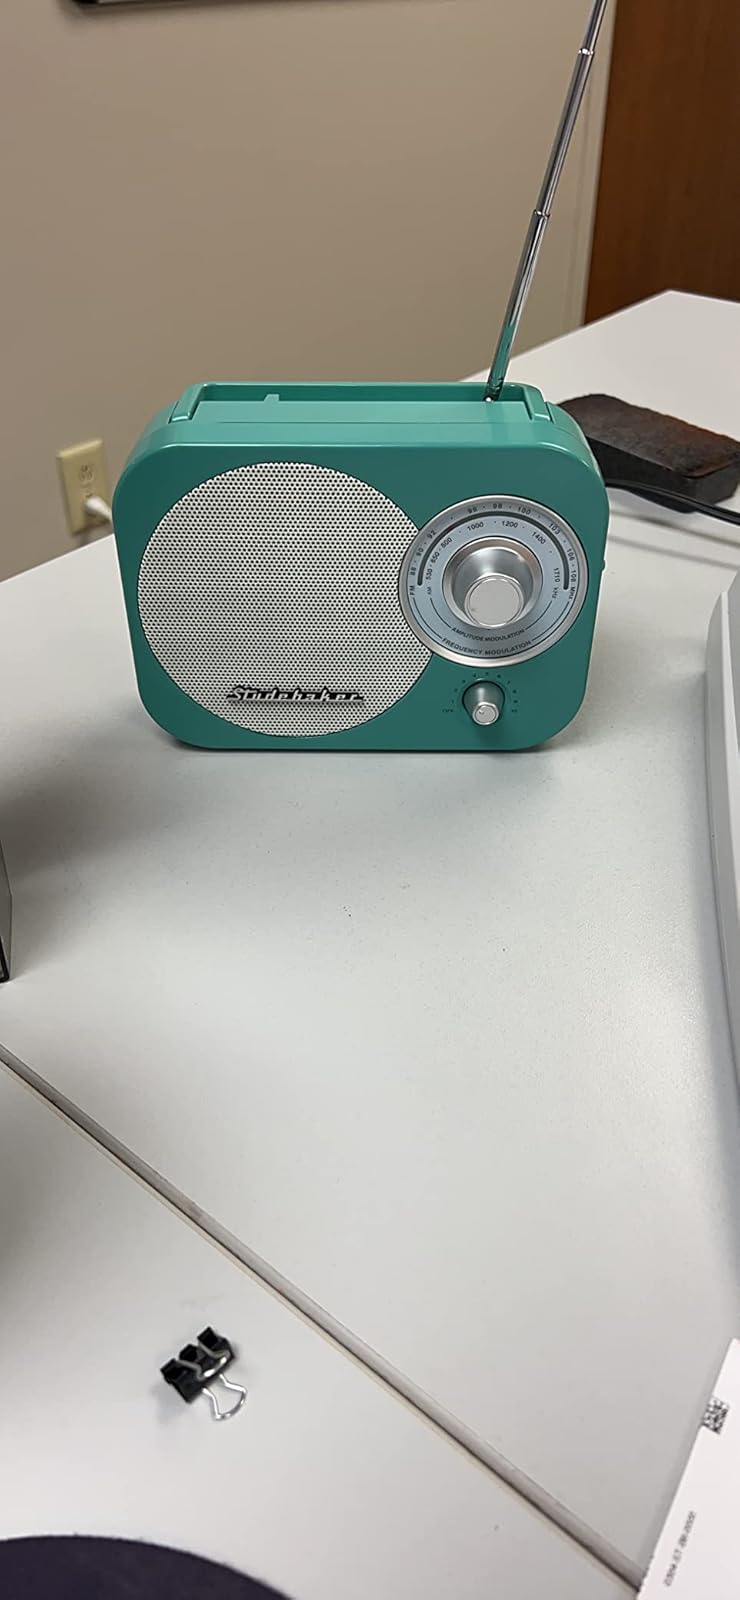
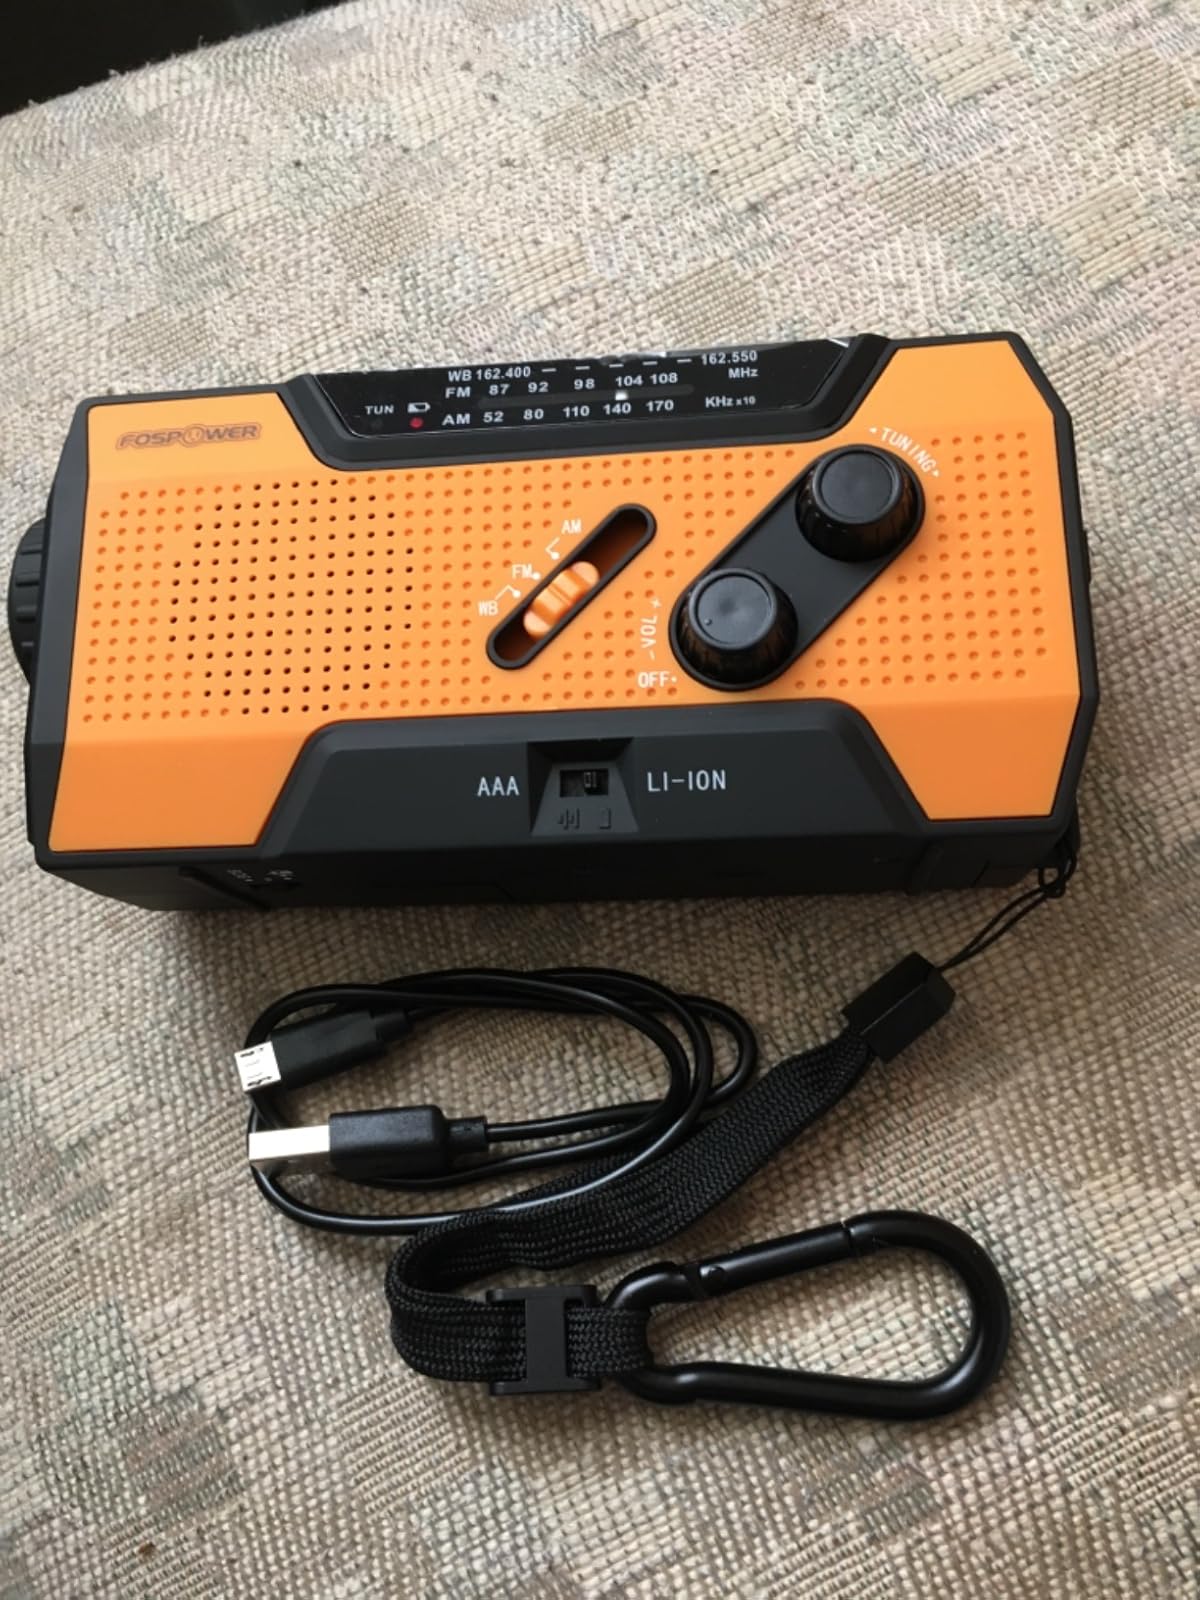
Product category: radio
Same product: no